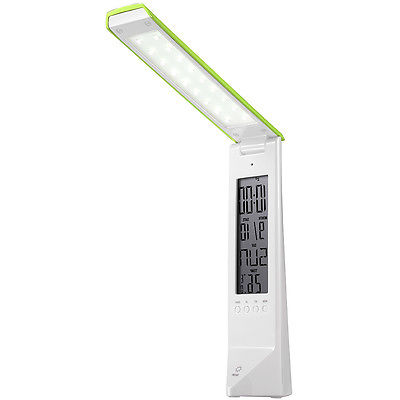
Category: lamp